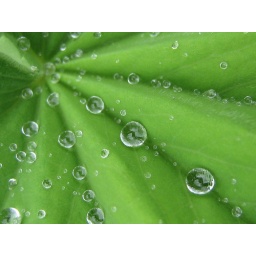
water droplets on a plant in the backgarden after the rain